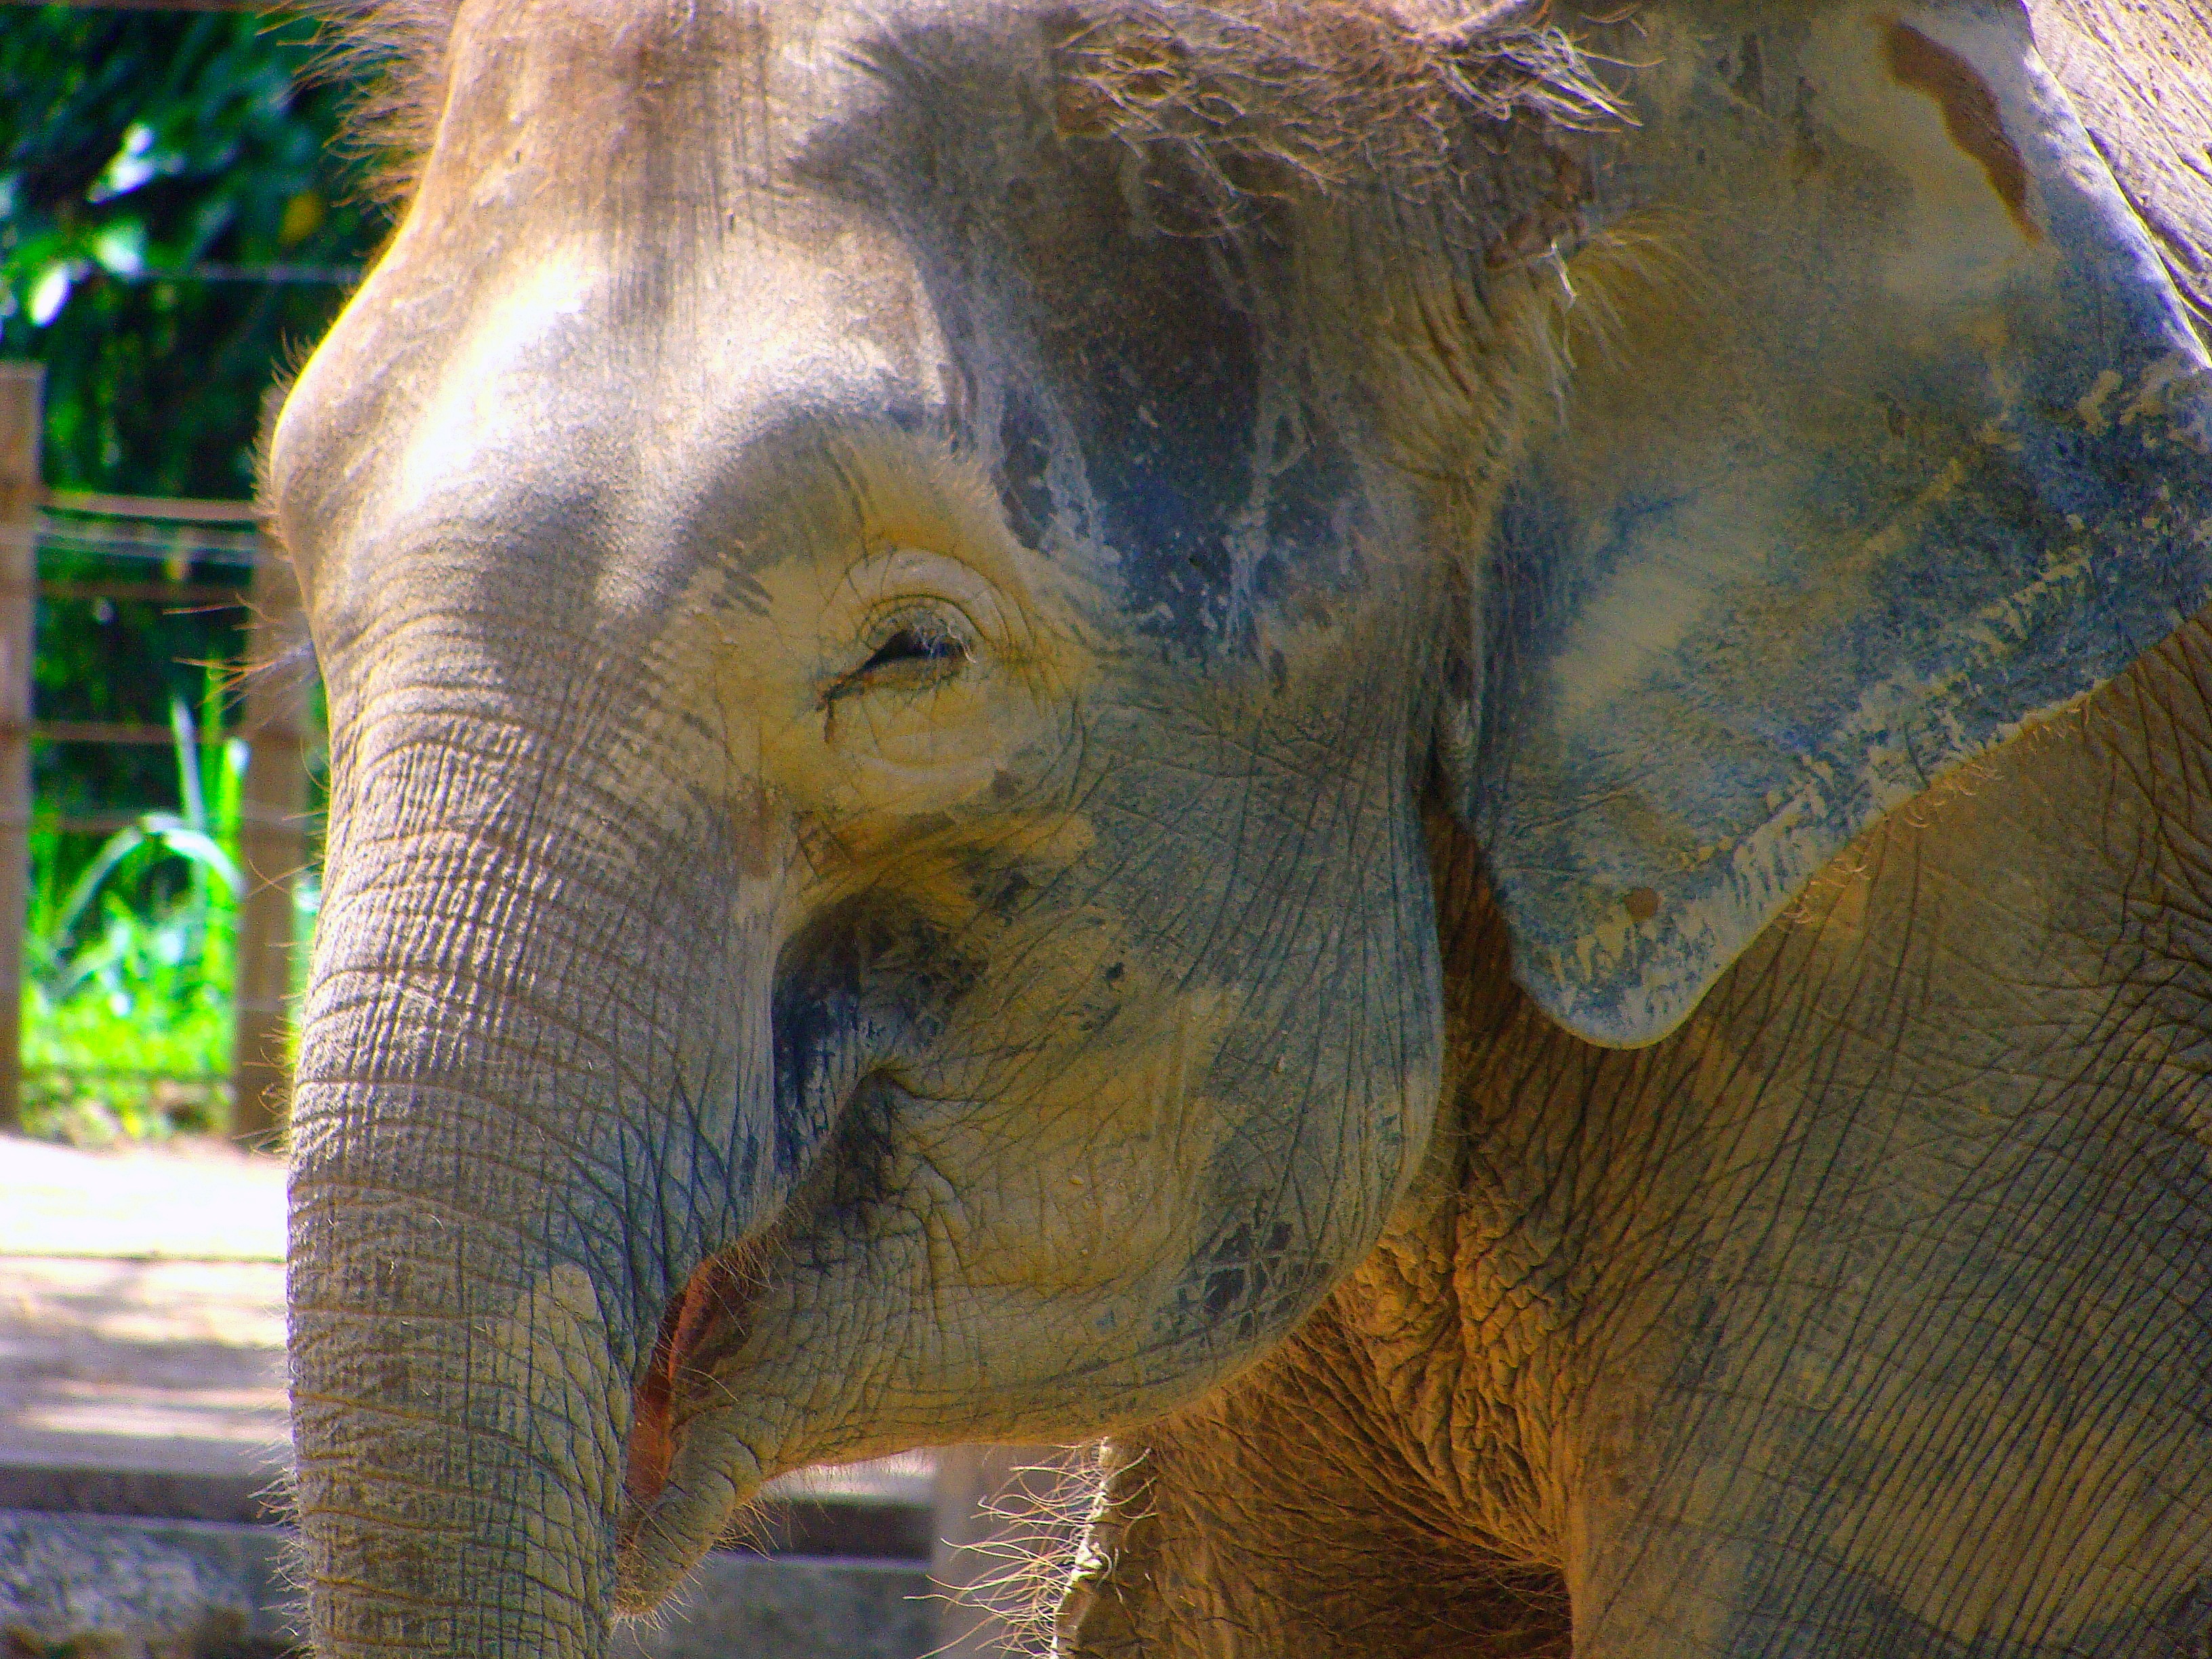
wildlife, zoo, mammal, fauna, elephant, snout, animals, indian elephant, african elephant, elephants and mammoths